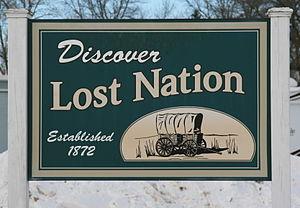
La ville américaine de Lost Nation est située dans le comté de Clinton, dans l’État de l’Iowa. Elle comptait 497 habitants lors du recensement de 2000.